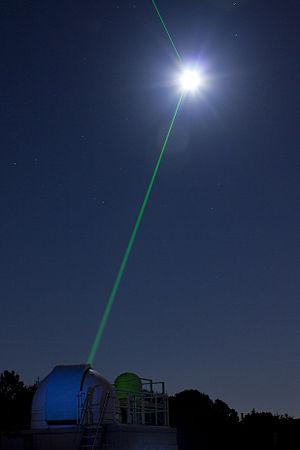
La télédétection par laser ou lidar, acronyme de l'expression en langue anglaise « light detection and ranging » ou « laser detection and ranging », est une technique de mesure à distance fondée sur l'analyse des propriétés d'un faisceau de lumière renvoyé vers son émetteur.